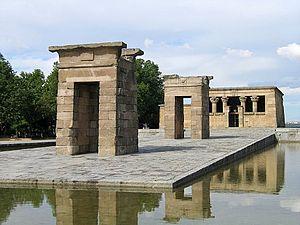
Le siège de la caserne de la Montaña a lieu du 18 au 20 juillet 1936 au début de la guerre d'Espagne lorsque les nationalistes tentèrent de s'emparer d'une caserne de l'armée populaire de la République espagnole à Madrid. La majeure partie des soldats sont restés loyaux au gouvernement et ont réprimé l'insurrection, appuyés par des milices ouvrières, faisant 200 morts côté nationaliste et des centaines de prisonniers. Cette victoire fut décisive afin de réorganiser les forces républicaines dans la capitale.